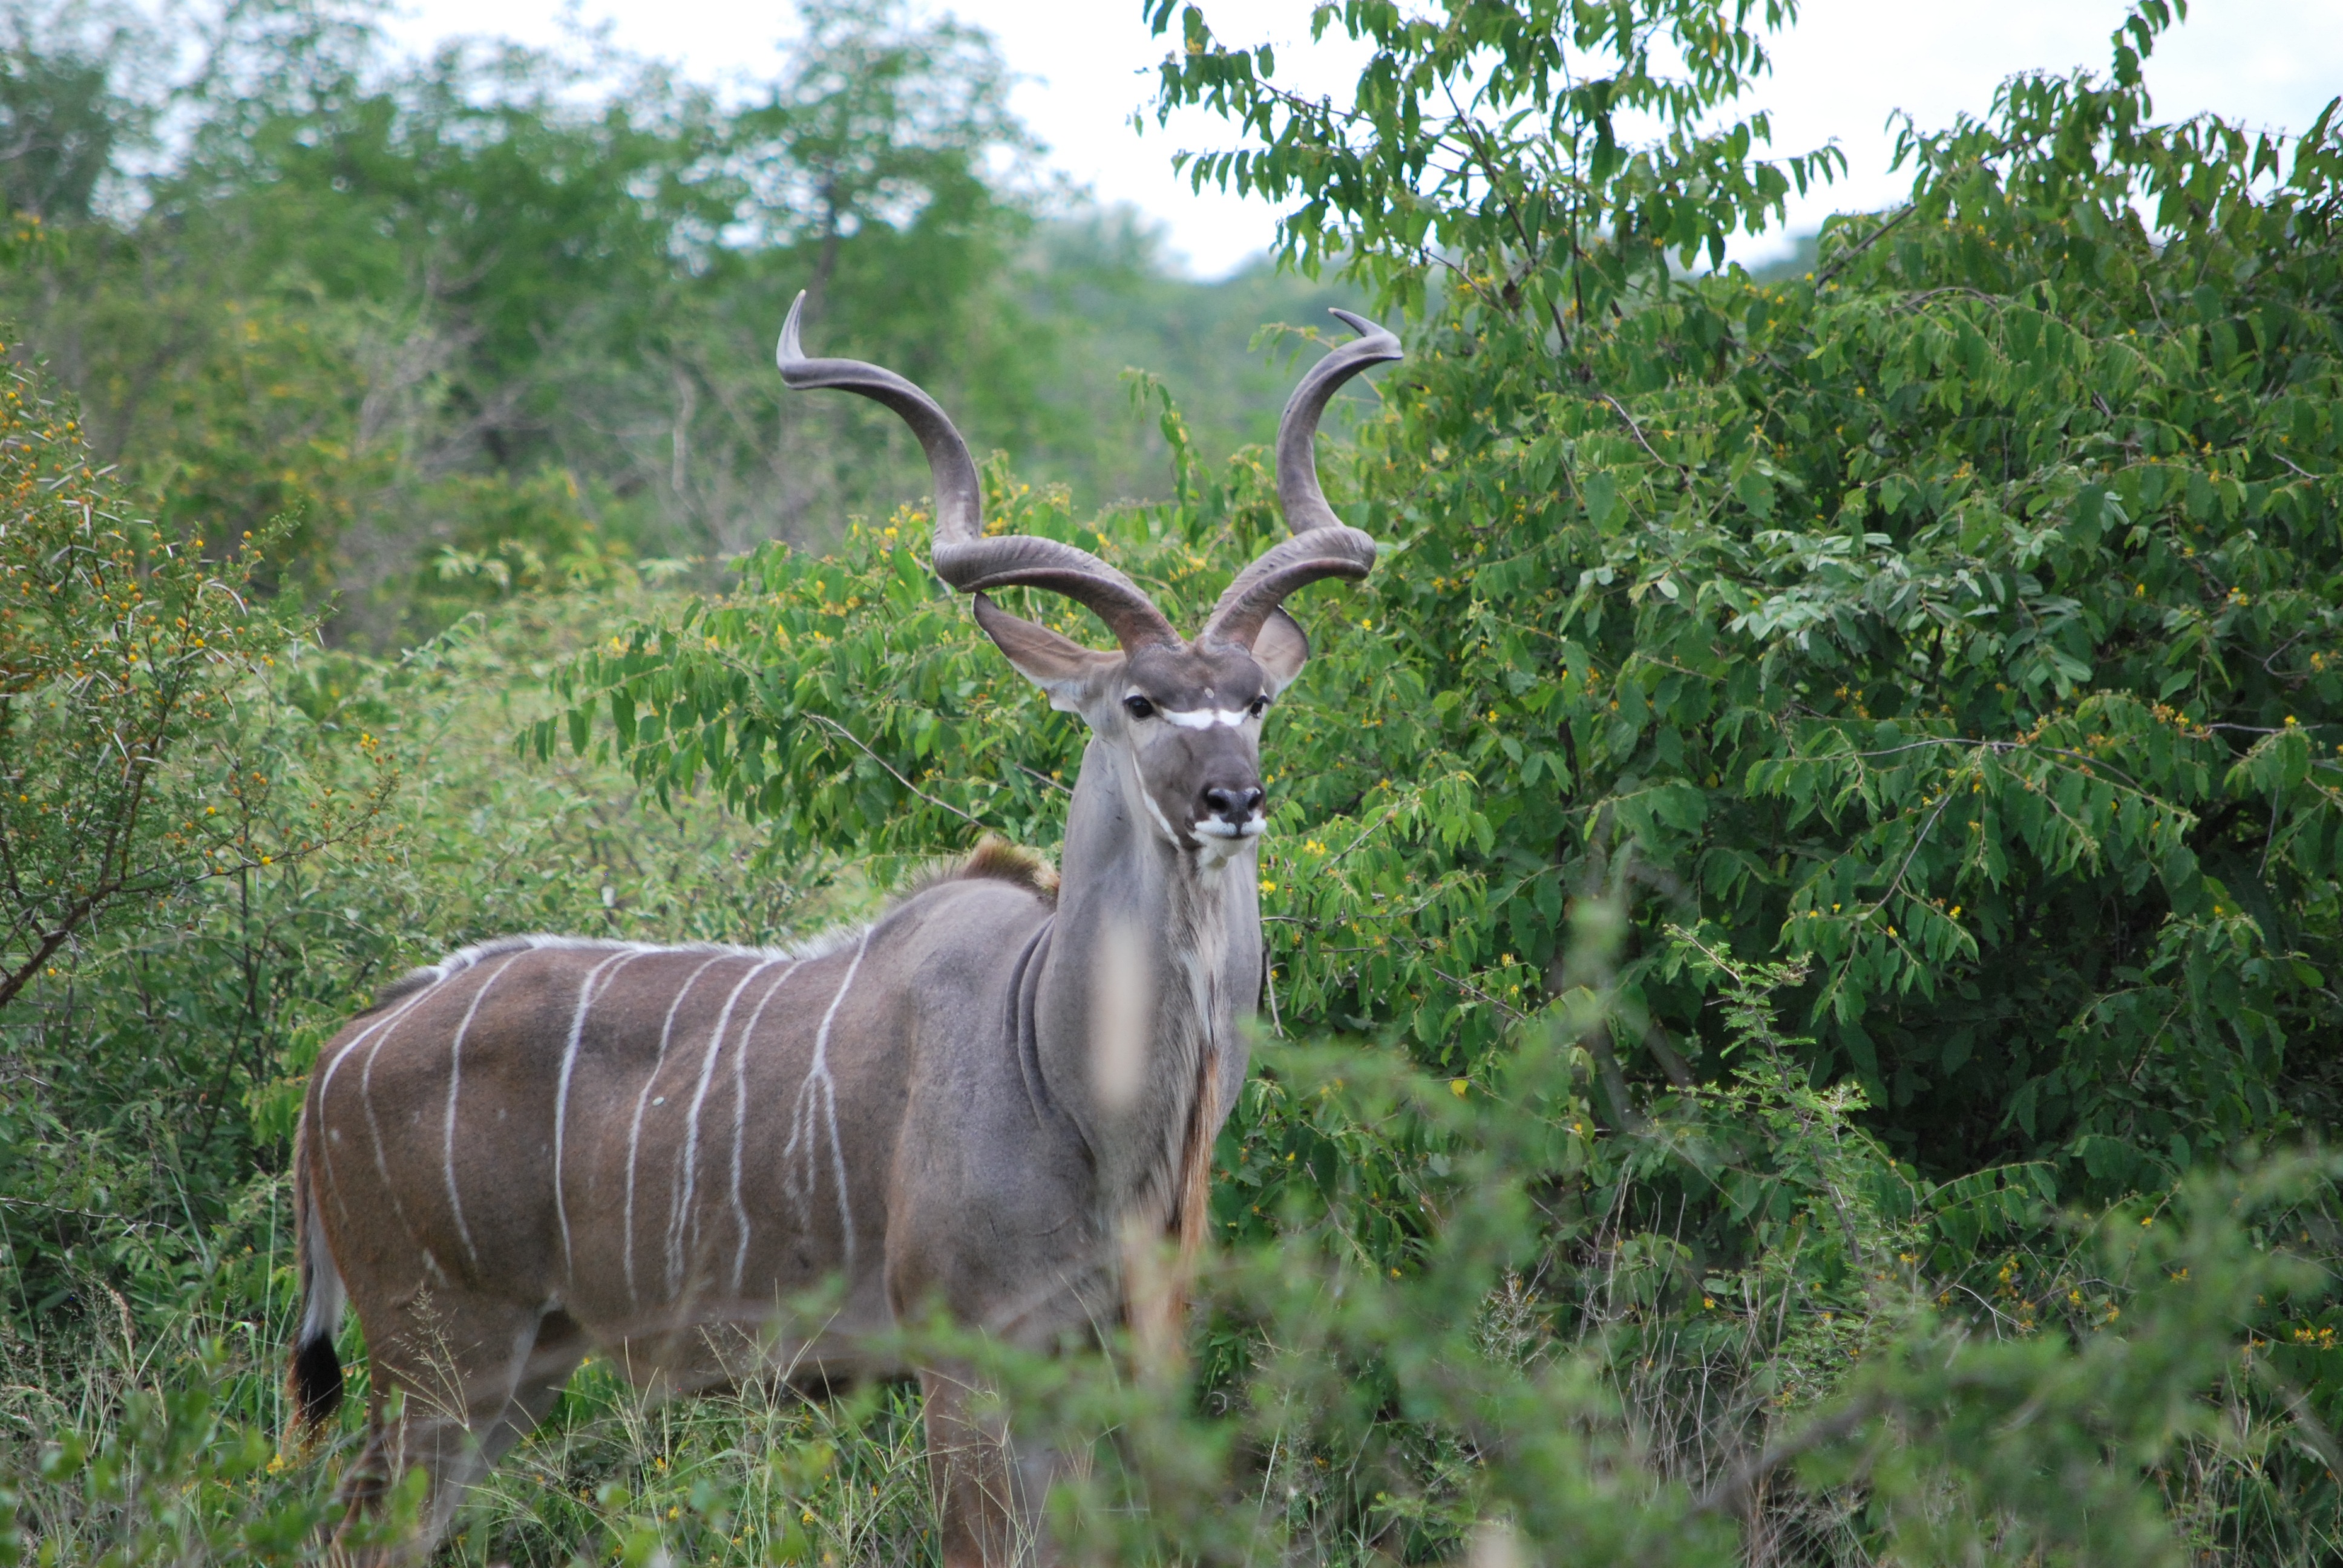
animal, wildlife, horn, mammal, fauna, antelope, impala, kudu, safari, south africa, kruger park, white tailed deer